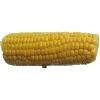
Label: corn